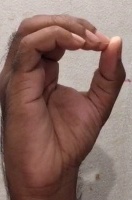
ASL sign: O